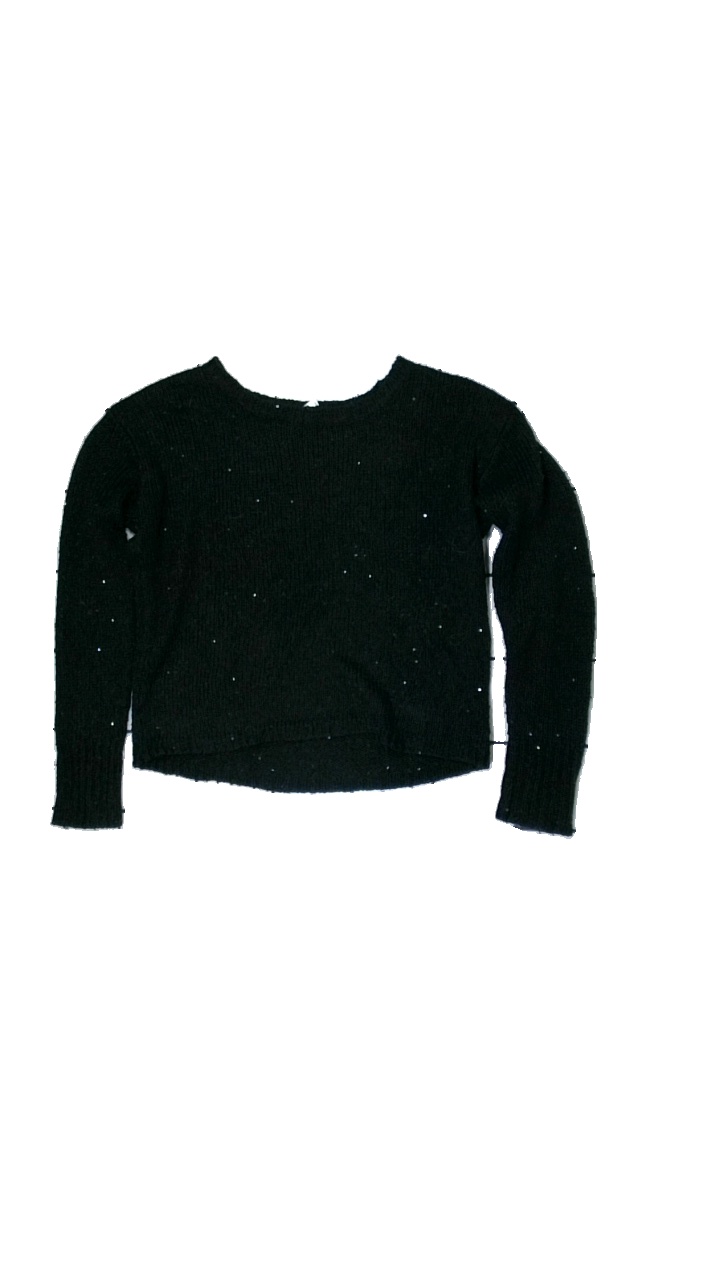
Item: Sweater (Ladies)
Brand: Emilia
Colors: Black
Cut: Regular
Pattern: Glitter
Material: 53% acrylic 47% viscose
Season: All
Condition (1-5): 2
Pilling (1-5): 3
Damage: hairy
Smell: Minor
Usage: Export
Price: <50